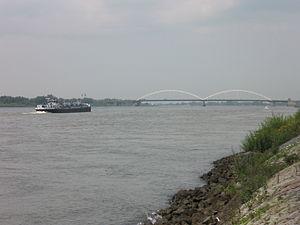
La Merwede est une rivière néerlandaise faisant partie du delta de la Meuse et du Rhin.